Robert Hood Saunders

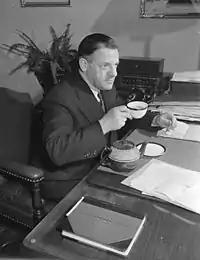
Saunders in February 1948

Robert Hood Saunders (May 30, 1903 – January 16, 1955) was mayor of Toronto from 1945 to 1948, and then president of the Canadian National Exhibition, and chairman of the Ontario Hydro (formally named the Hydro Electric Power Commission of Ontario (HEPCO)). He was also a member of the Orange Order in Canada.